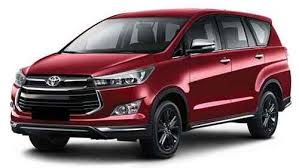
Label: noambulance